Alcamo

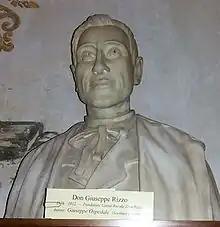
A bust of Don Giuseppe Rizzo, kept inside the Civic Library of Alcamo.

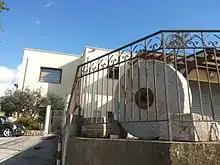
An oil mill in Alcamo ("Antico Frantoio Vallone").

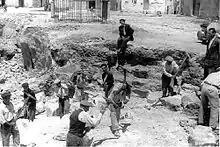
The stone quarry in Piano Santa Maria (1953).

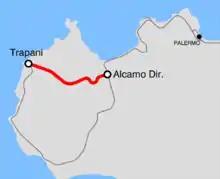
Railway route between Alcamo and Trapani.

The local market in Alcamo (called ""mercatino"") takes place every Wednesday morning in Via Tre Santi, near Viale Italia.